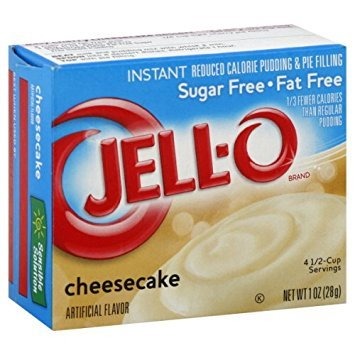
Item Name: Jell-o Pudding & Pie Filling Reduced Calorie Instant Cheesecake 1 Oz- 12 Packs
Value: 12.0
Unit: Count

Price: 1.765